Causeway Islands

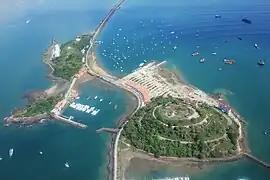
Naos Island (left) and Perico Island (right)

During World War II, fortifications were constructed on the islands to protect the canal but were never used. They have since been dismantled, but bulwarks and empty gun emplacements still exist.